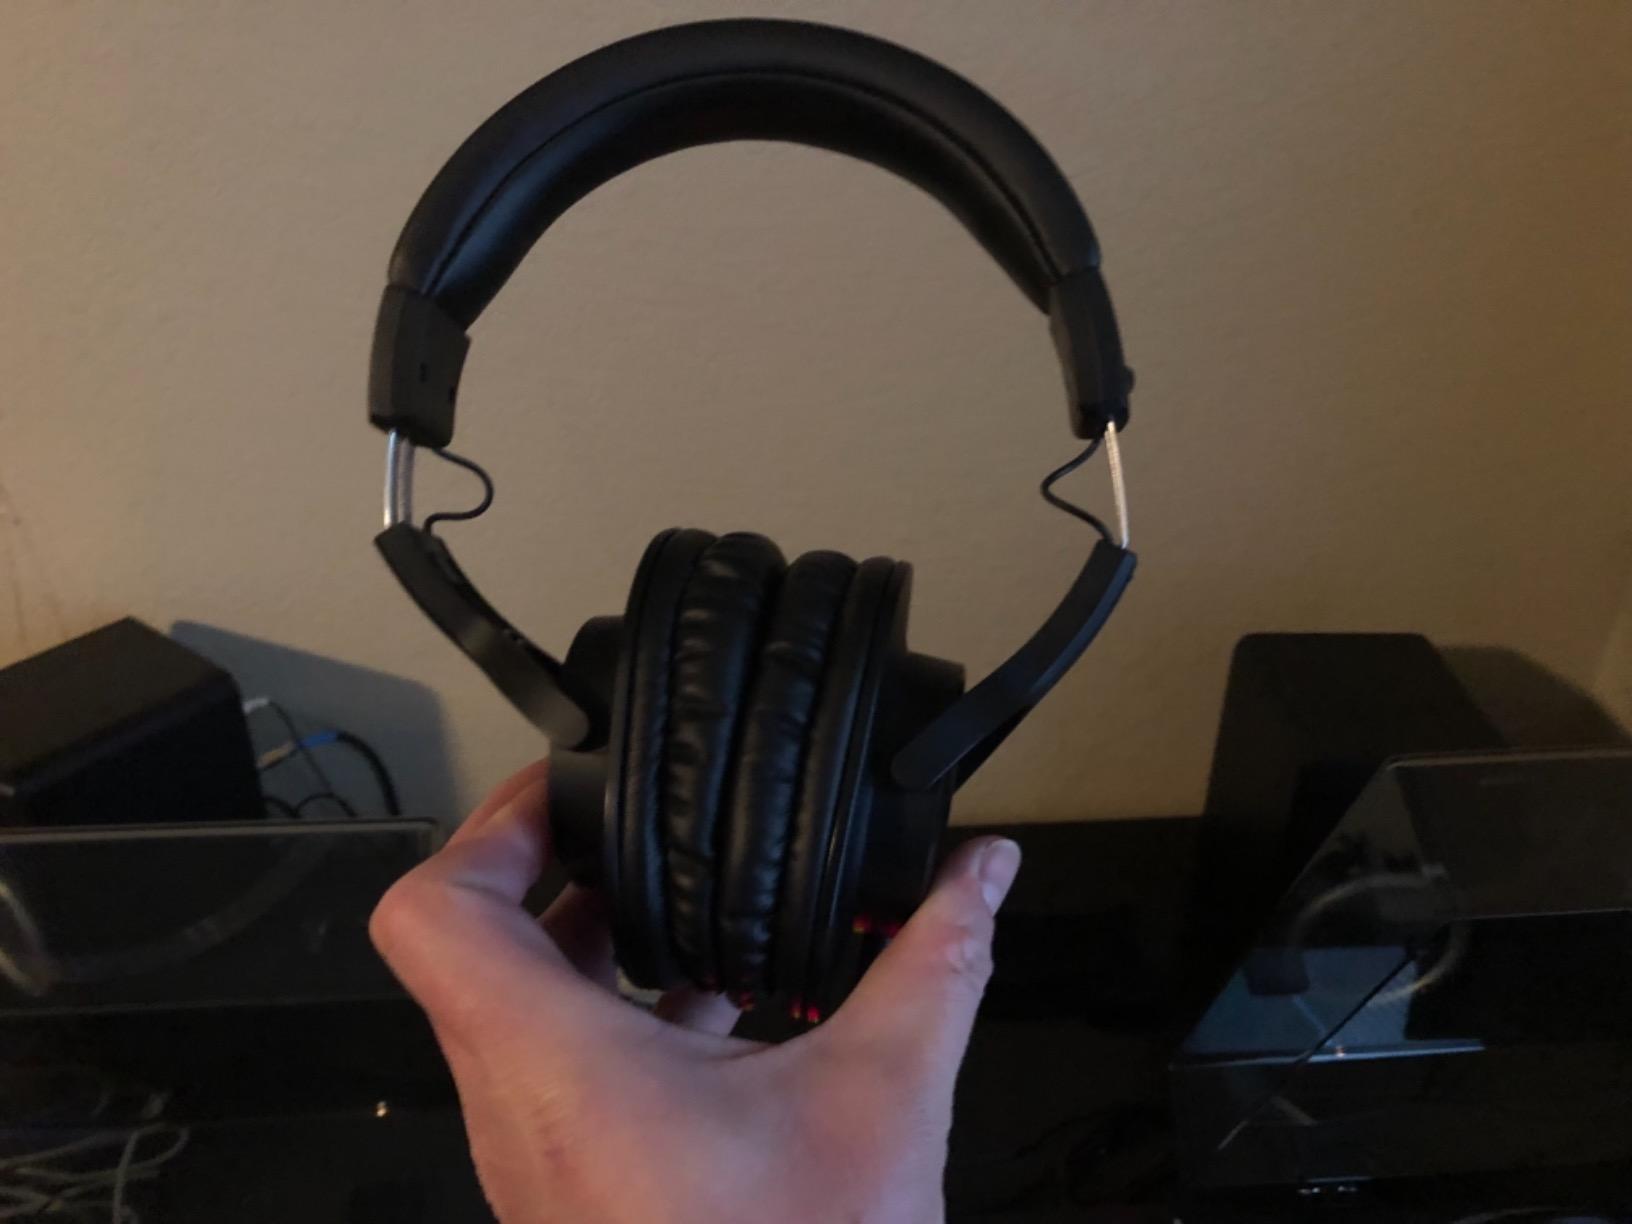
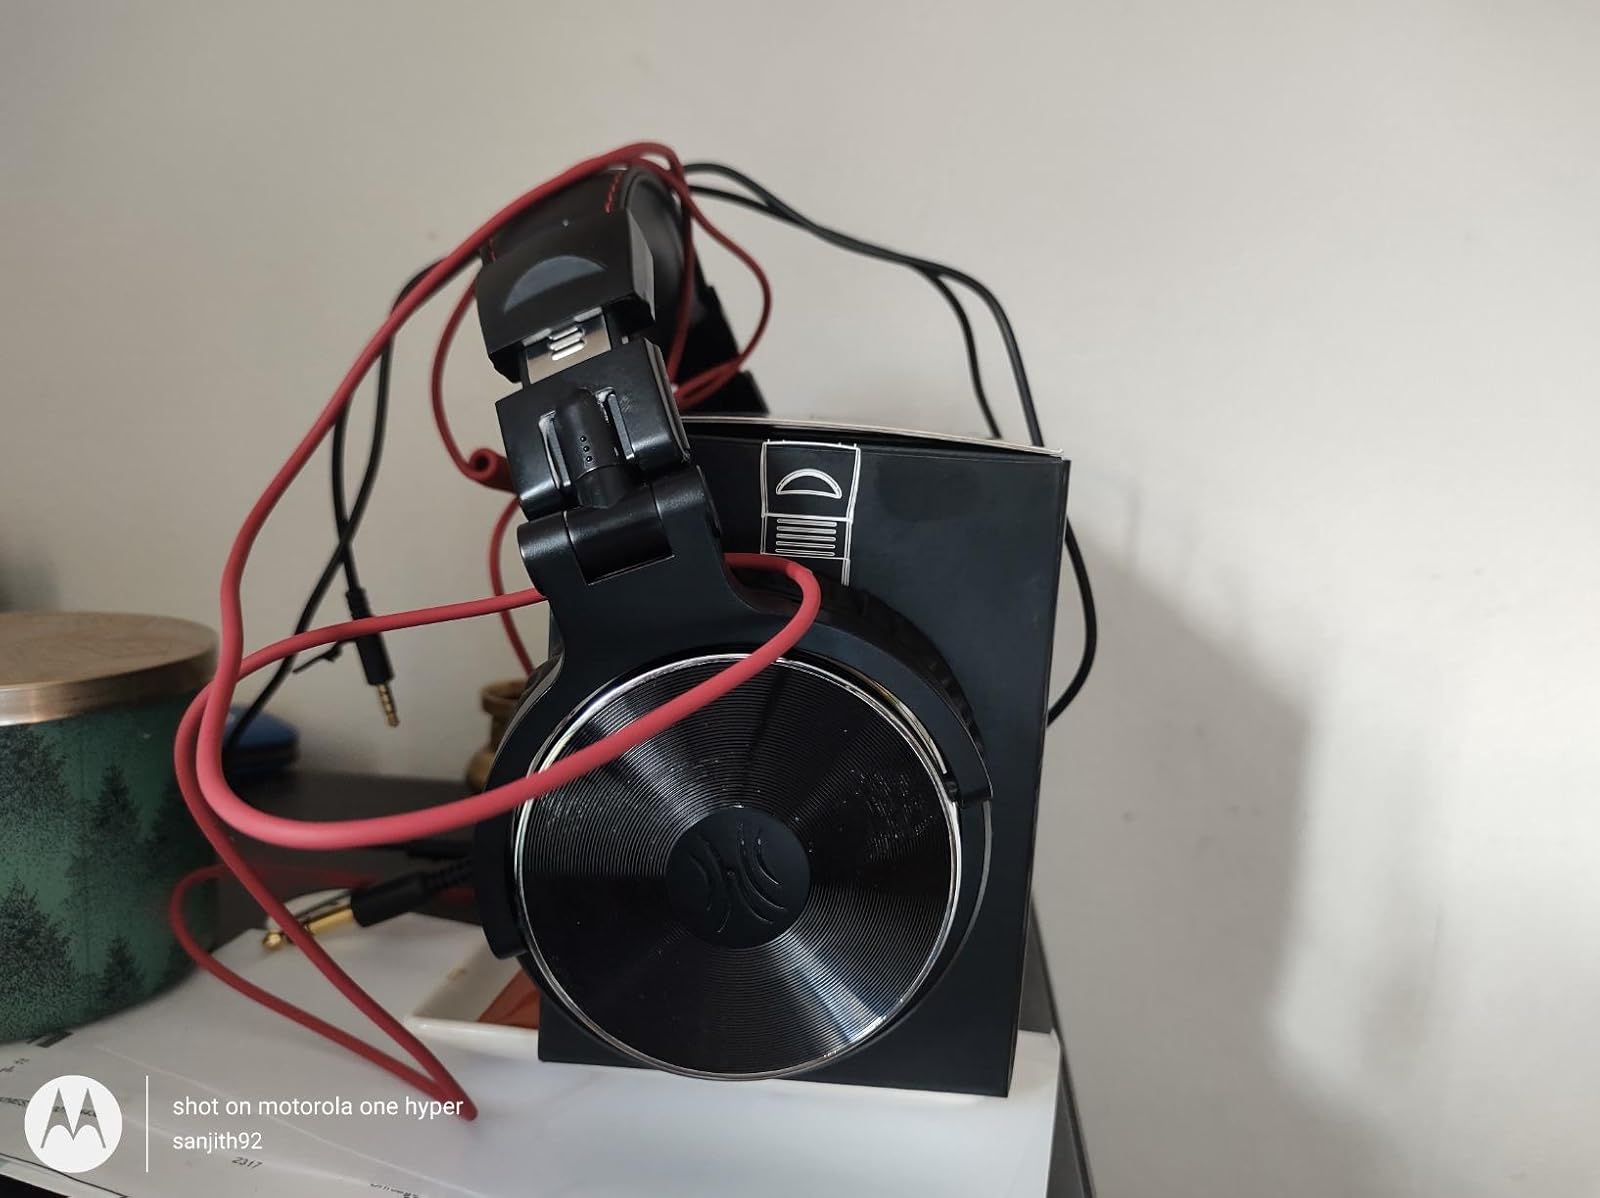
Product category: headphones
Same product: no